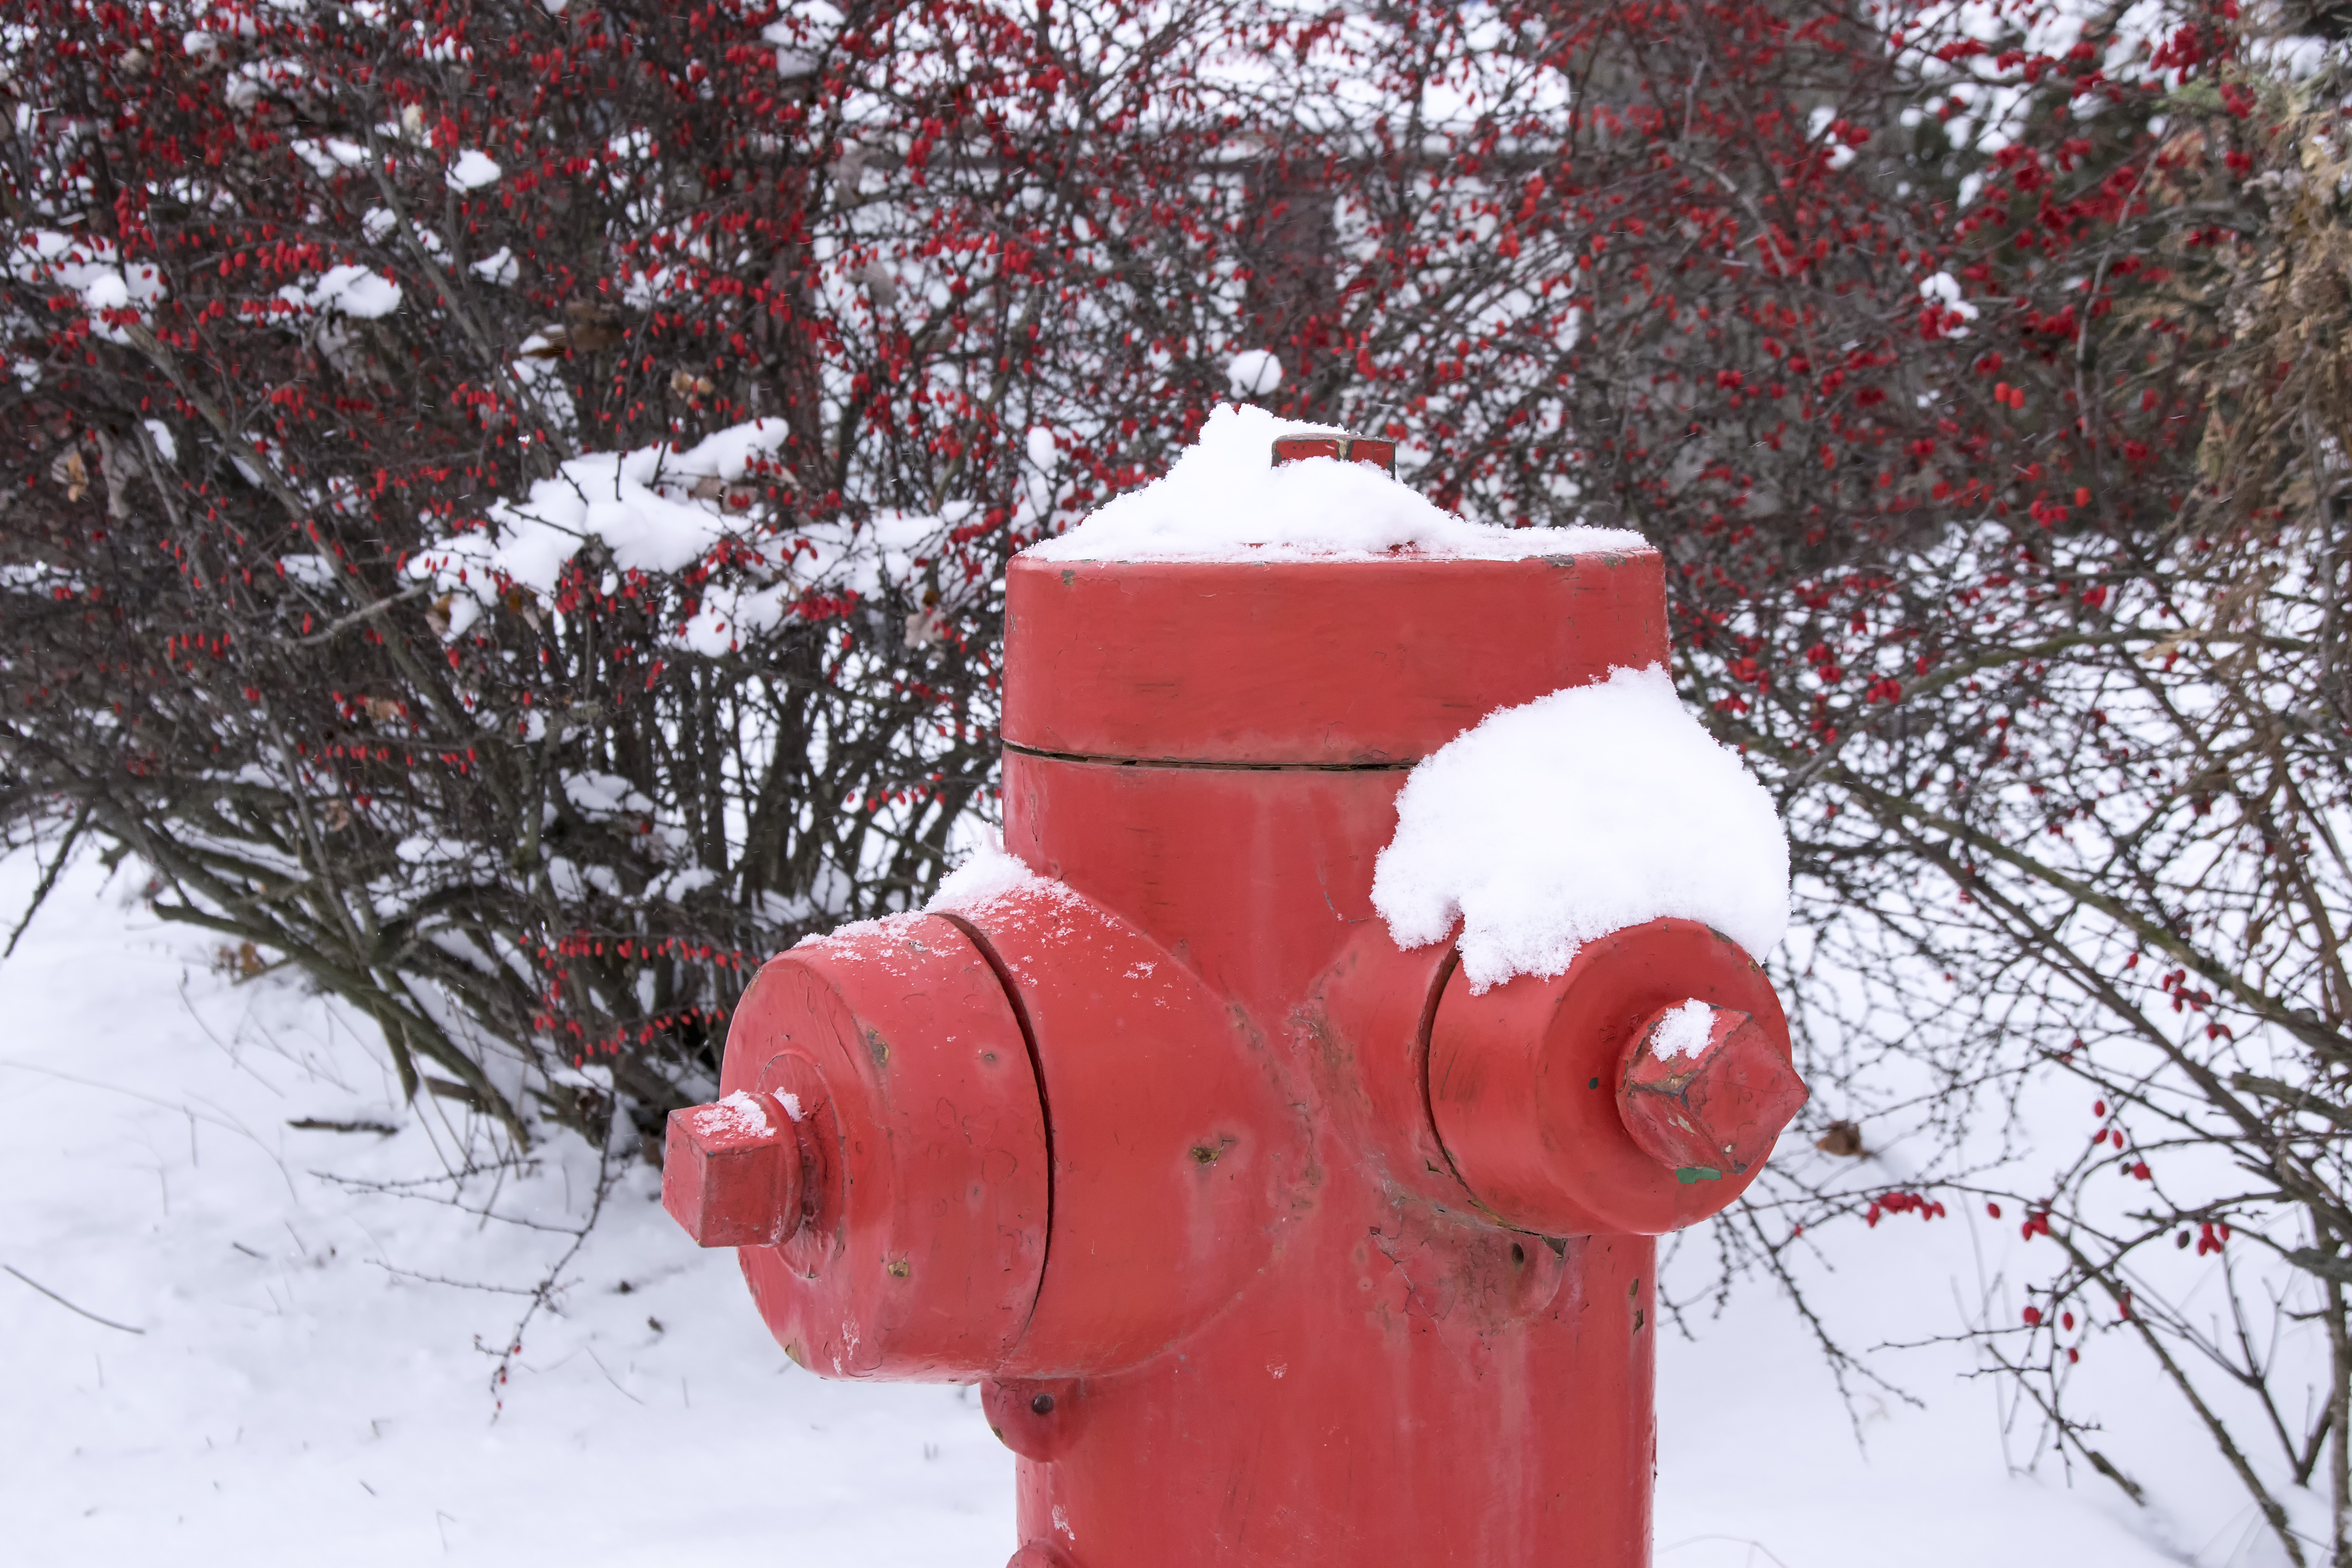
tree, nature, branch, snow, winter, flower, red, weather, season, canada, snowman, quebec, sherbrooke, freezing